Yifei Ye

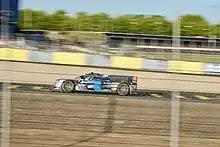
The Oreca 07 entered by Cool Racing driven by Ye, Ricky Taylor and Niklas Krütten

In February 2022, Cool Racing announced its driver line-up for 2022. Reigning European Le Mans Series LMP2 Champion Ye along with the four-time winner in Le Mans Nicolas Lapierre and 2021 European Le Mans Series LMP3 runner up Niklas Krütten. The team also entered the car in the 2022 24 Hours of Le Mans with a revised line-up due to Lapierre's commitments with Alpine in the FIA WEC. He was replaced by double IMSA champion Ricky Taylor. Ye took the pole position at Spa-Francorchamps and three podiums throughout the championship.